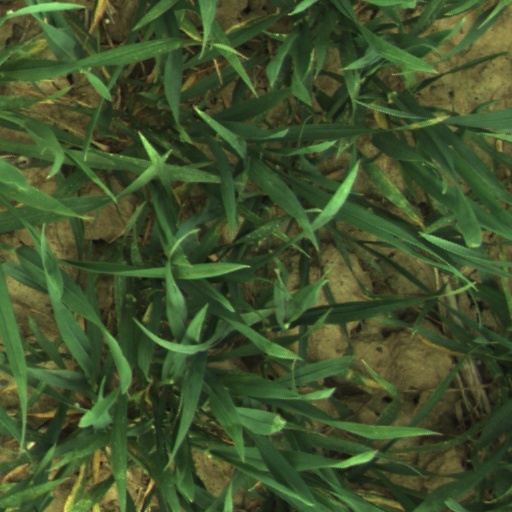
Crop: wheat